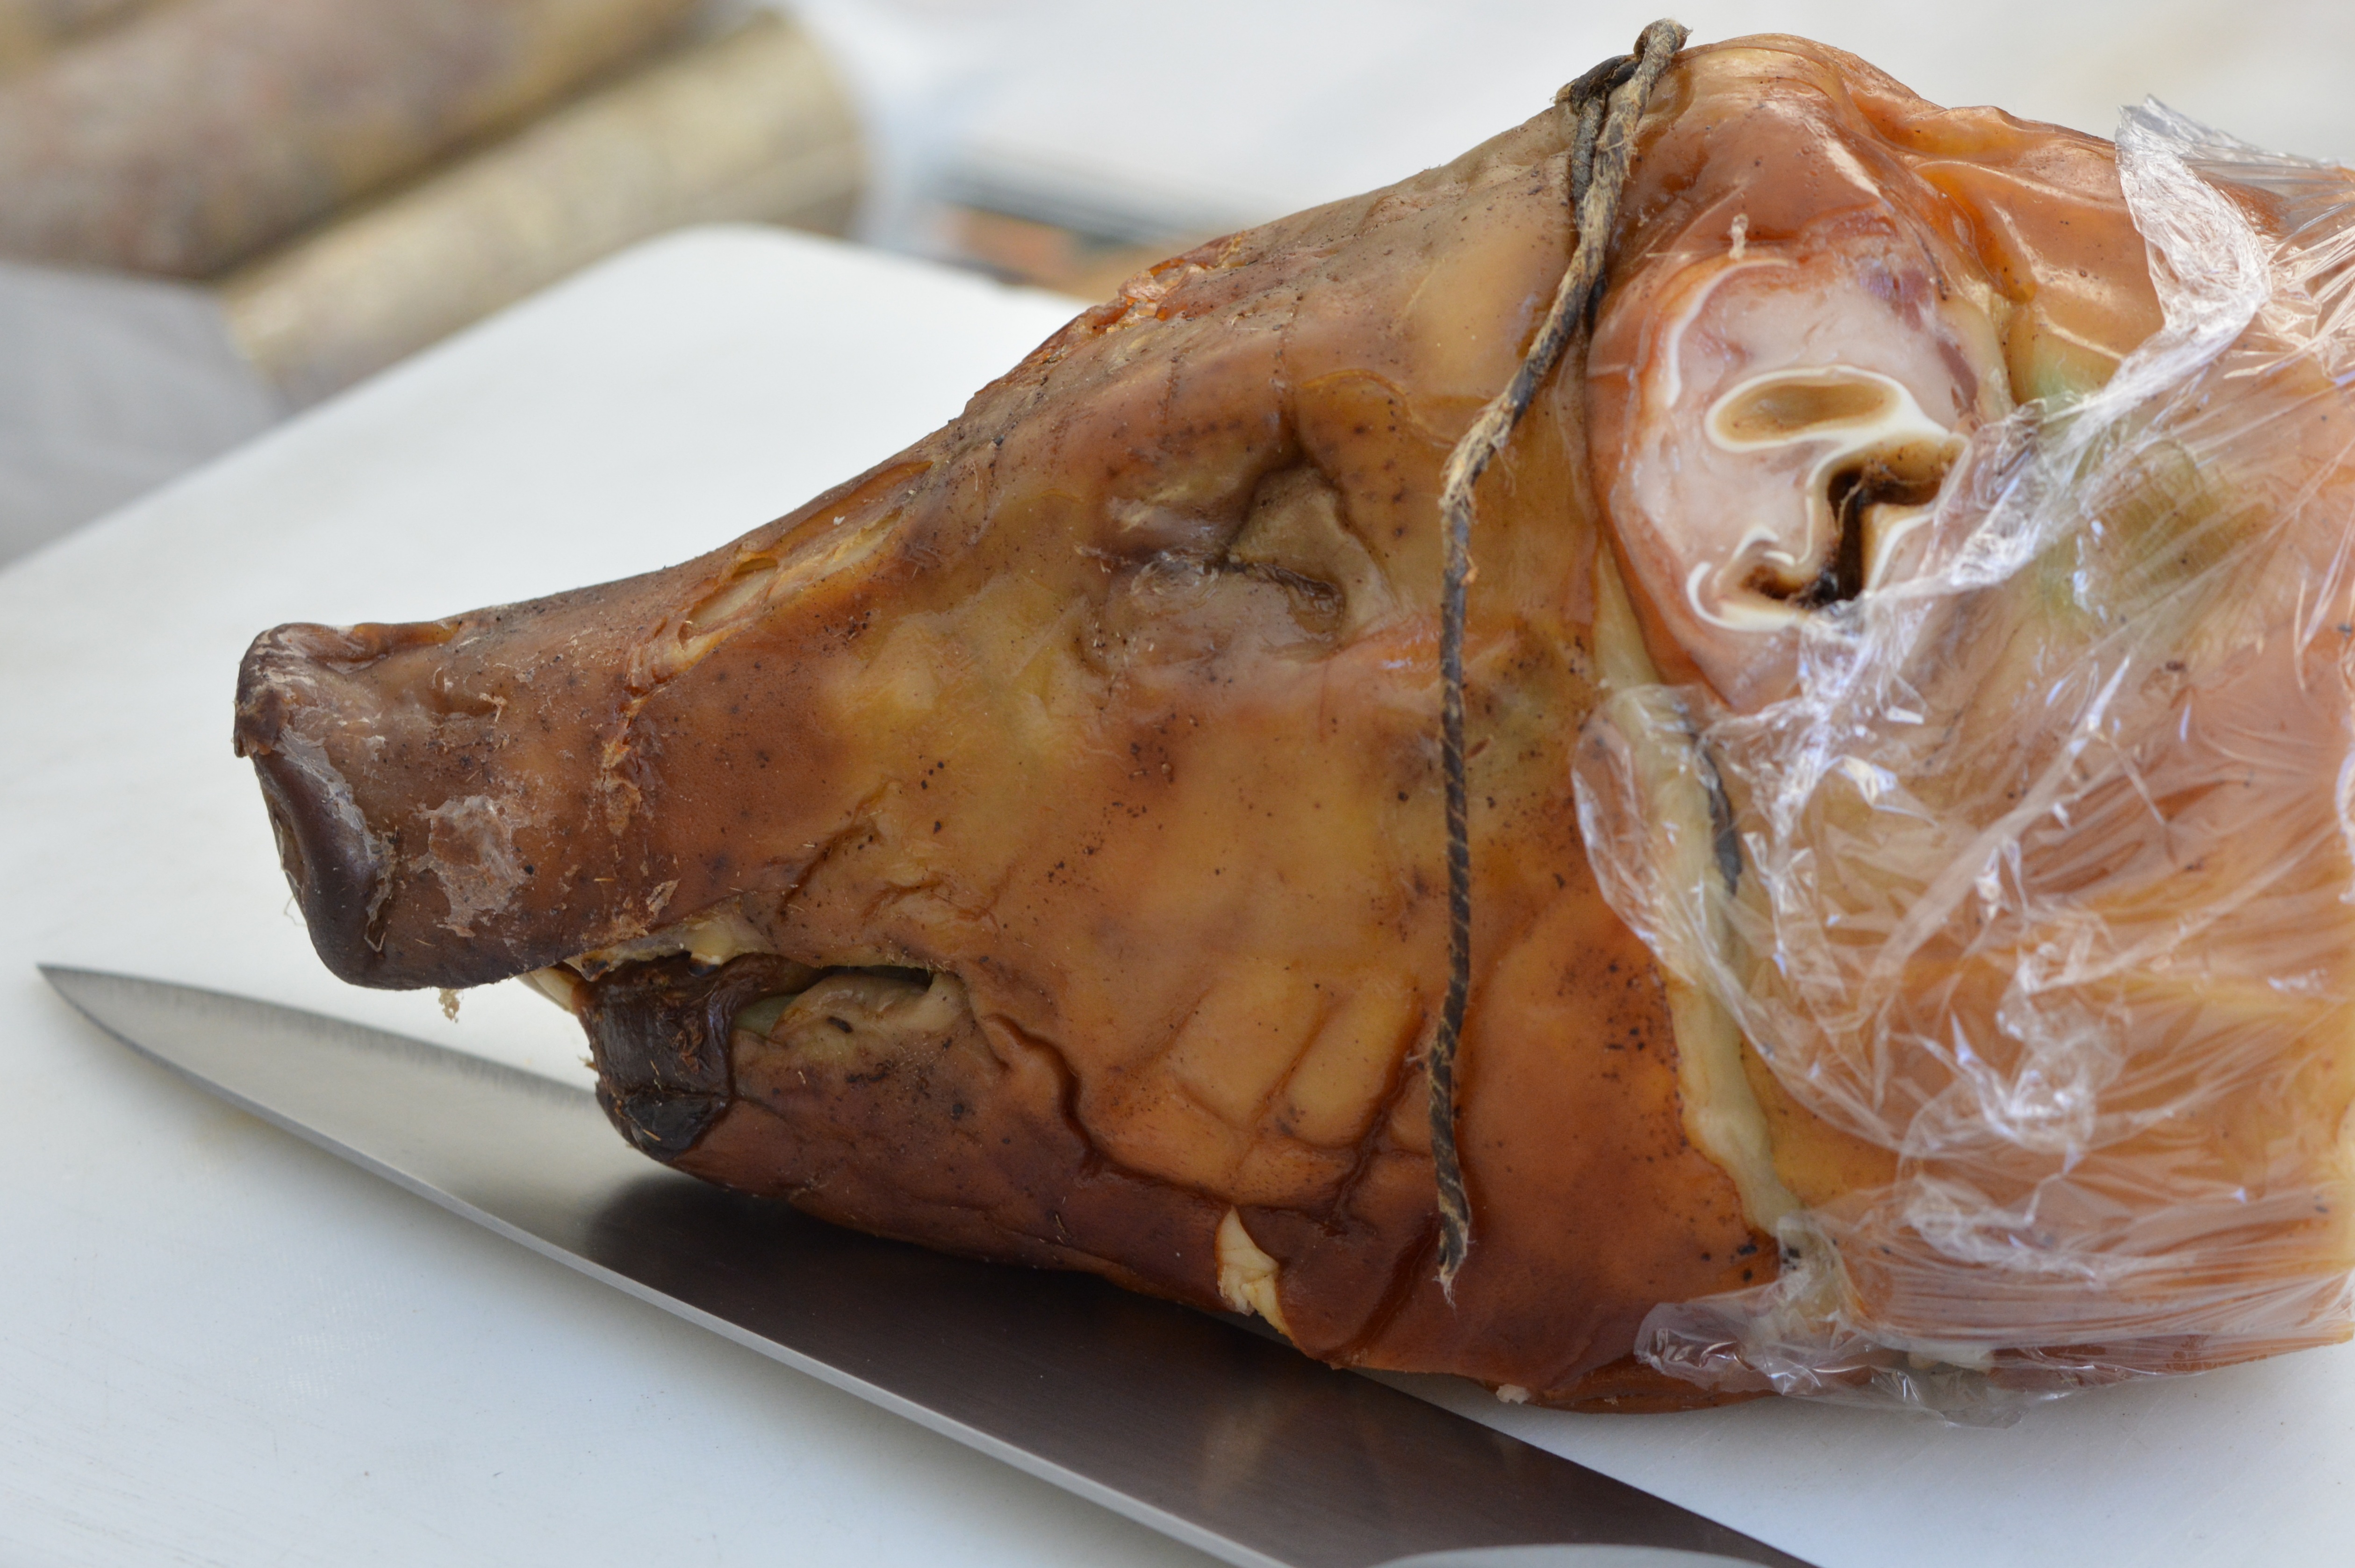
dish, food, produce, meat, cuisine, knife, bone, human body, pig, organ, carving, pig's head